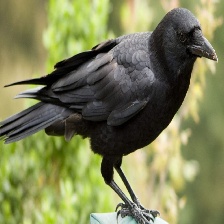
Species: CROW
Scientific name: CORVUS